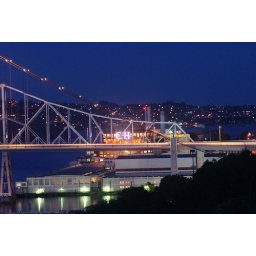
The C&amp;amp;H sugar refinery sign behind the Al Zampa bridge in Crockett, California.